1981 Cannes Film Festival

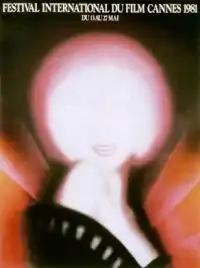
Official poster of the 34th Cannes Film Festival, an original illustration by "Michel Landi".

The 34th Cannes Film Festival was held from 13 to 27 May 1981. French filmmaker Jacques Deray served as jury president for the main competition.